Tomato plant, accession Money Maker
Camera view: tilt-top (135 deg); turntable rotation: 210 degrees
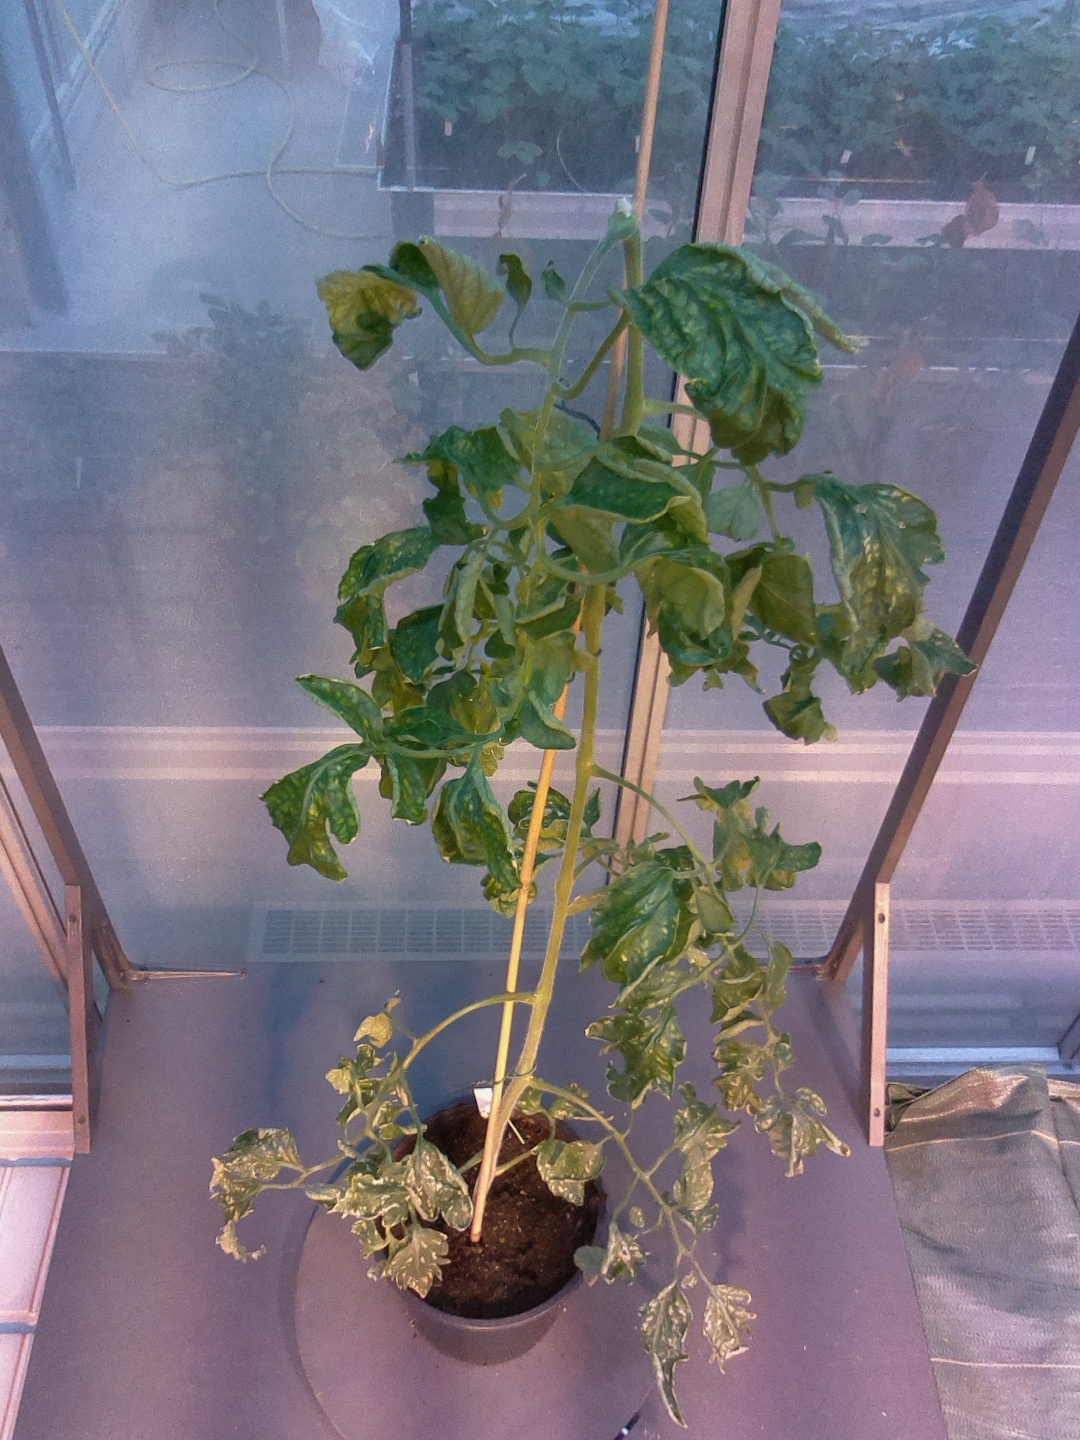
BBCH growth stage 52: 2 inflorescences visible